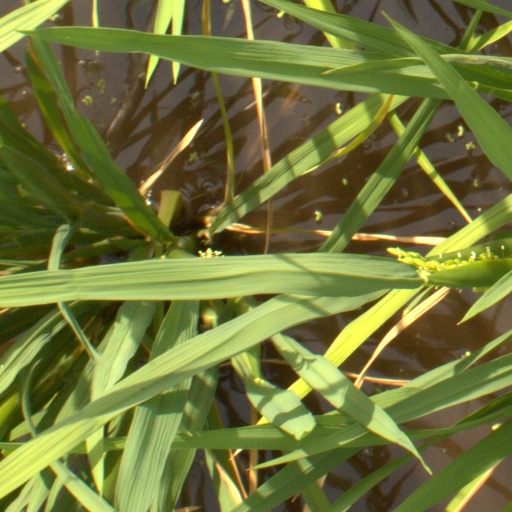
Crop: rice